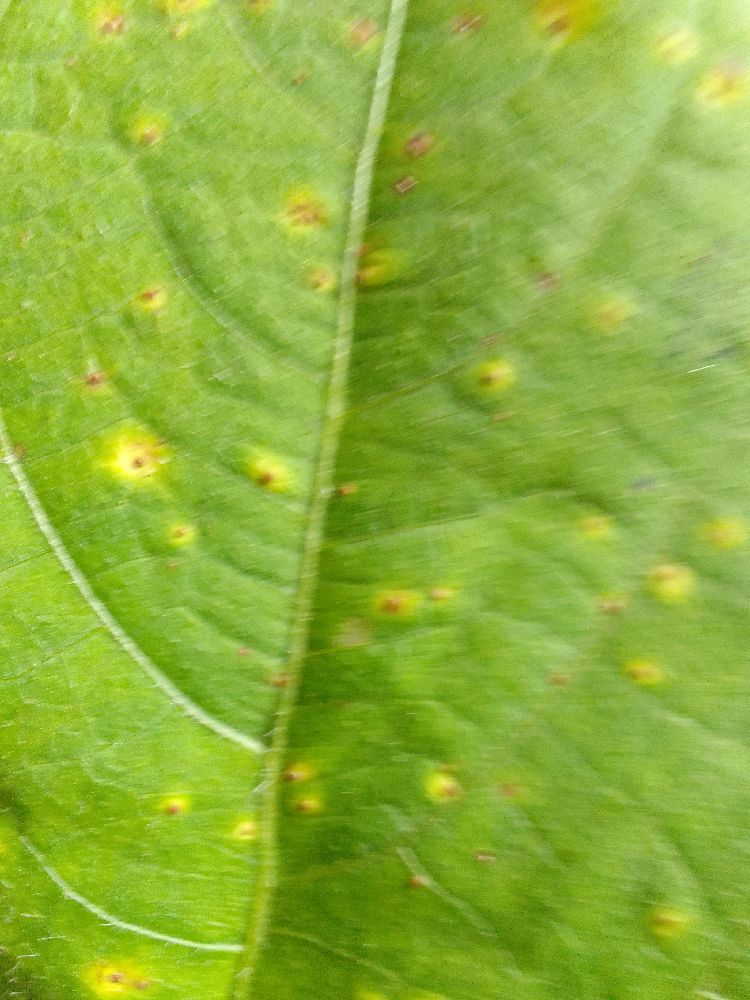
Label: rust